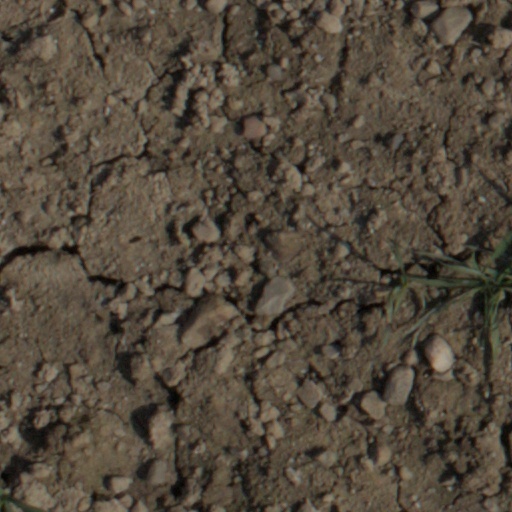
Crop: wheat